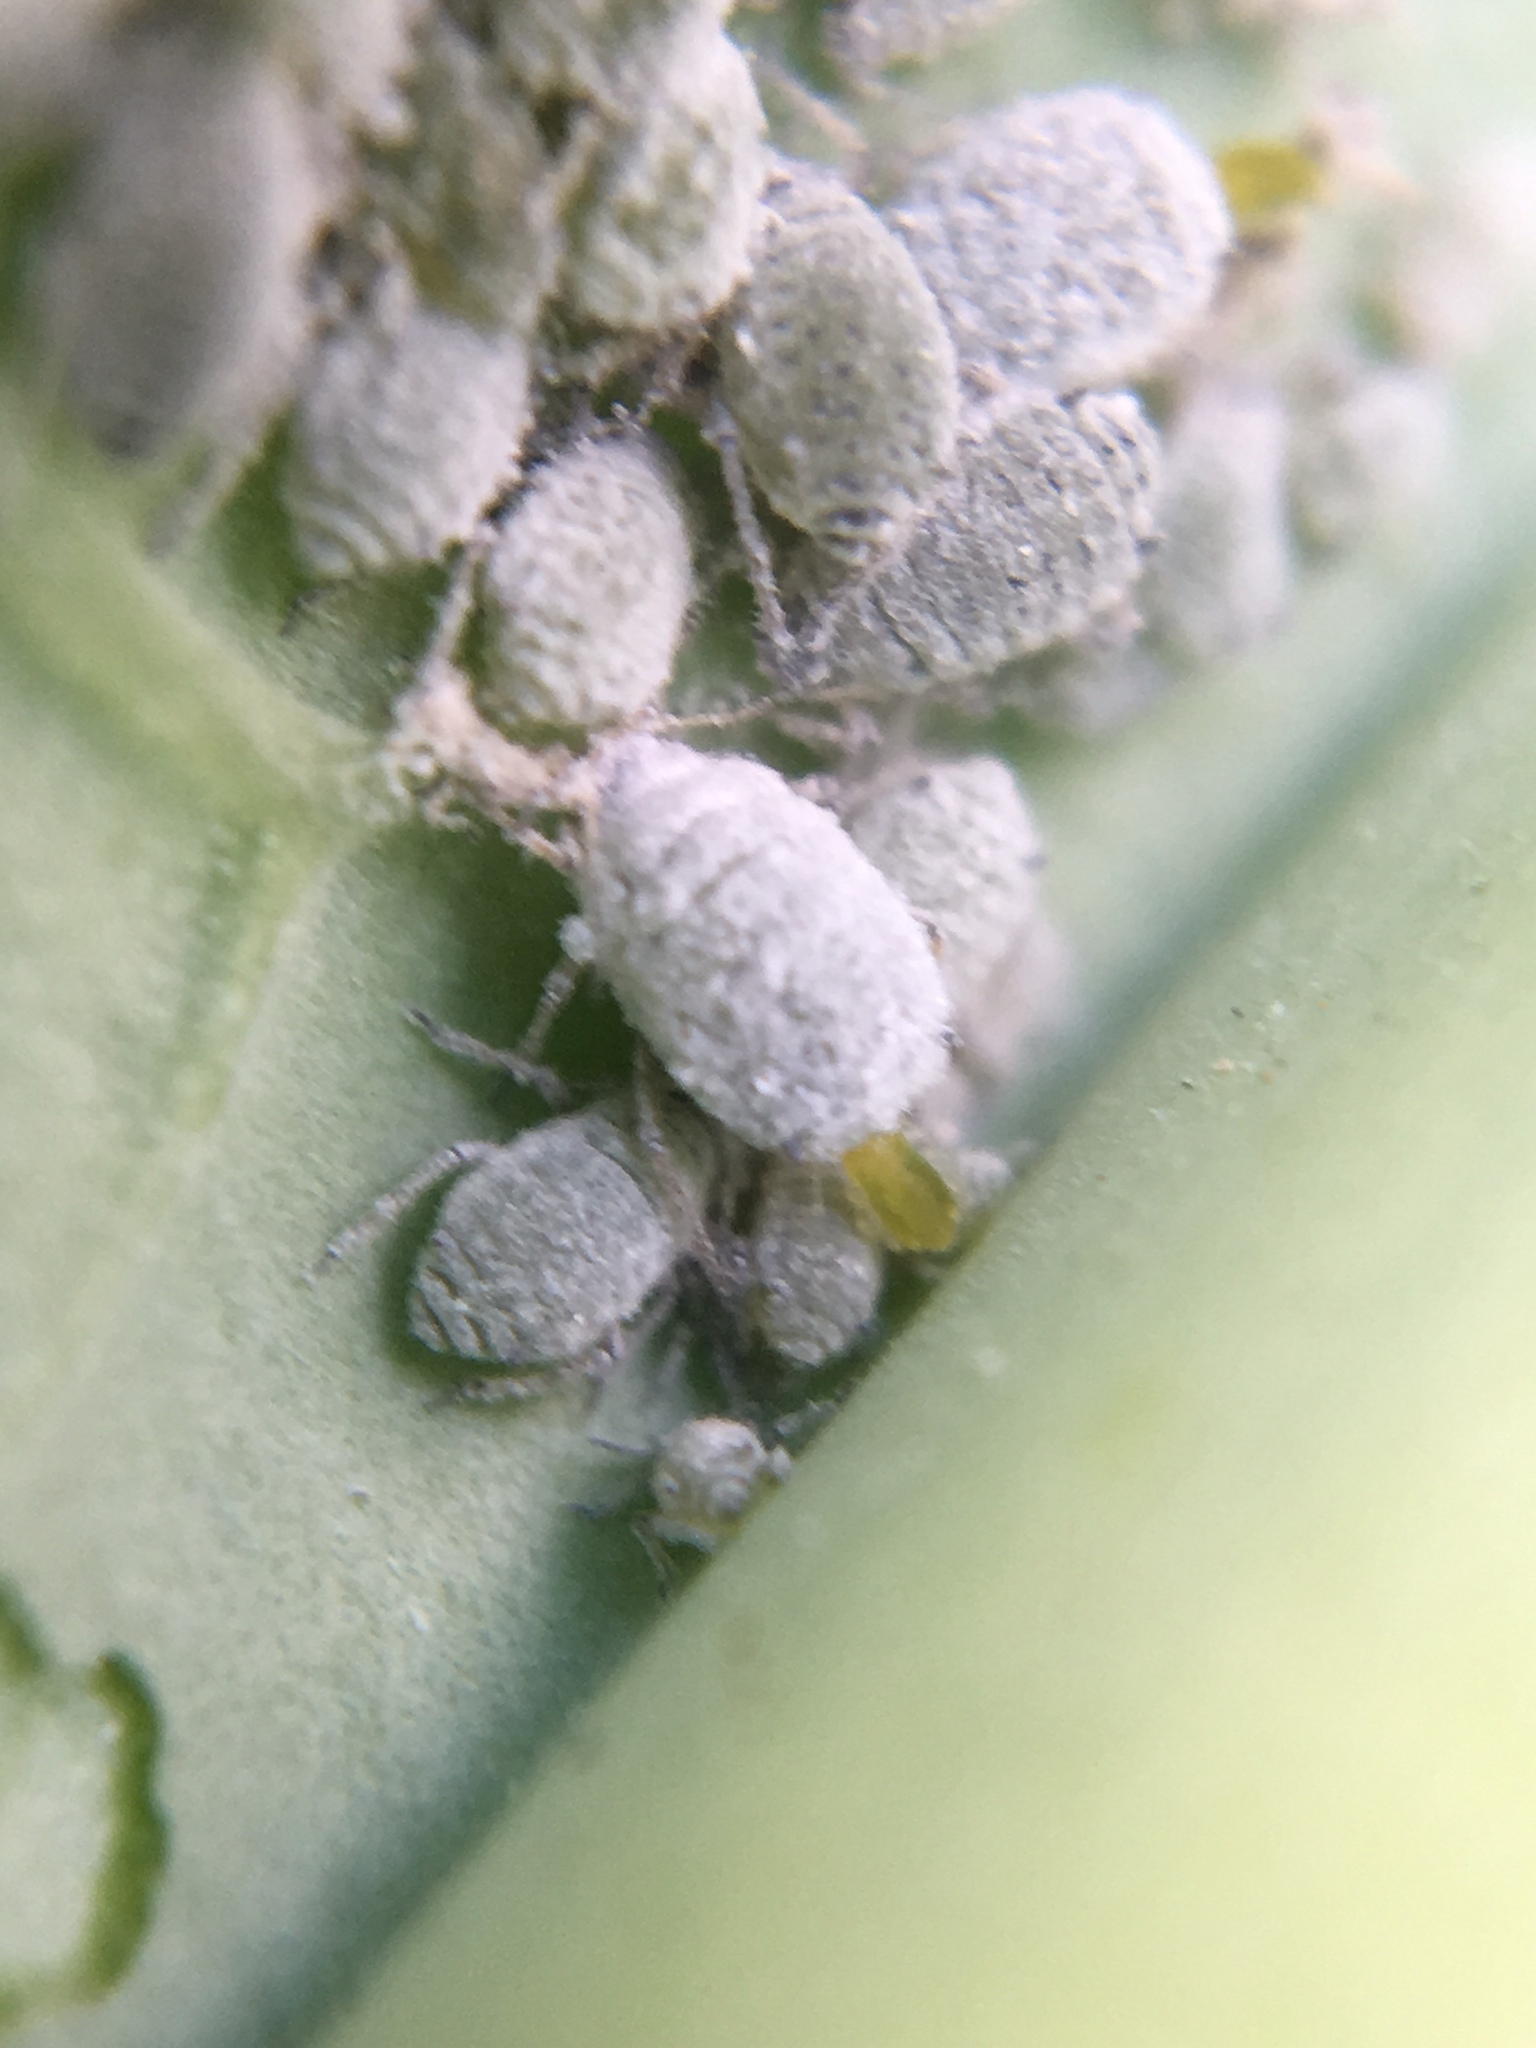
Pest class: cabbage_aphid